Riparian-zone restoration

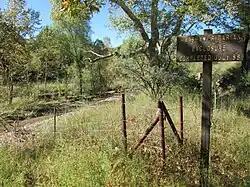
The Harshaw Riparian Exclosure in southern Arizona was established in 1986 to help protect and restore the riparian zone along Harshaw Creek. Notice the young cottonwood and sycamore trees at the left.

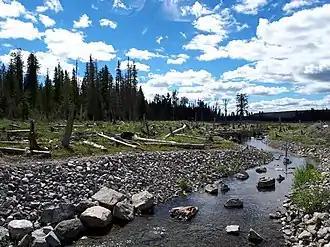
Mount Polley mine restoration of the river banks and surrounding areas of Hazeltine Creek in British Columbia, Canada

Riparian-zone restoration is the ecological restoration of riparian-zone habitats of streams, rivers, springs, lakes, floodplains, and other hydrologic ecologies. A riparian zone or riparian area is the interface between land and a river or stream. "Riparian" is also the proper nomenclature for one of the fifteen terrestrial biomes of the earth; the habitats of plant and animal communities along the margins and river banks are called riparian vegetation, characterized by aquatic plants and animals that favor them. Riparian zones are significant in ecology, environmental management, and civil engineering because of their role in soil conservation, their habitat biodiversity, and the influence they have on fauna and aquatic ecosystems, including grassland, woodland, wetland or sub-surface features such as water tables. In some regions the terms "riparian woodland", "riparian forest", "riparian buffer zone," or "riparian strip" are used to characterize a riparian zone.